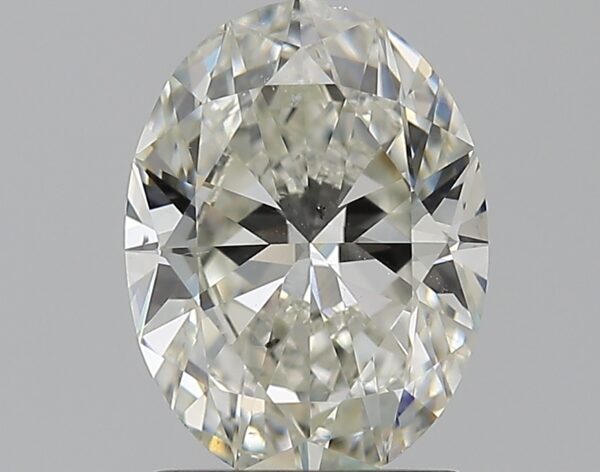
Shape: oval
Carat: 1.5
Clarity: SI1
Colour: J
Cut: EX
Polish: EX
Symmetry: VG
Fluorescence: N
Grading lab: GIA
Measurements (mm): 8.66 x 6.44 x 4.05